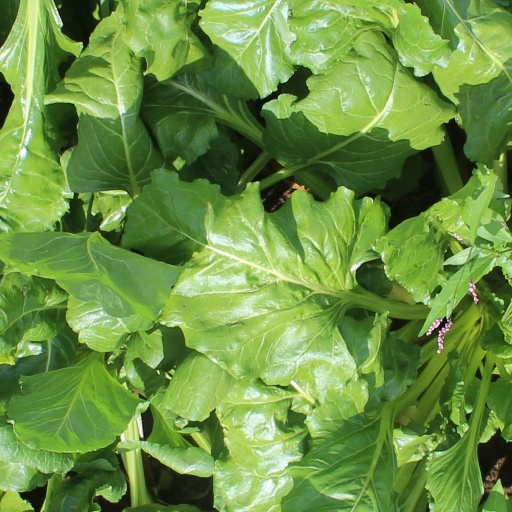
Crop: sugar beet